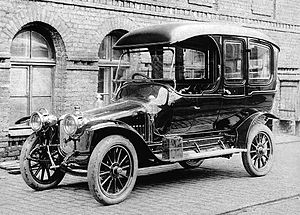
Russo-Balt
En Russo-Balt model "C" 24/40 fra 1912
Russo-Balt, også kaldet Russobalt, er et russisk/lettisk bilmærke. Det var den første russiske virksomhed, som fremstillede biler. Virksomhedens navn henviser til, at koncernen havde fabrikker i det der i dag udgør Letland; bilproduktionen fandt sted på jernbanefabrikken RBVZ i Riga fra 1909 til 1915.